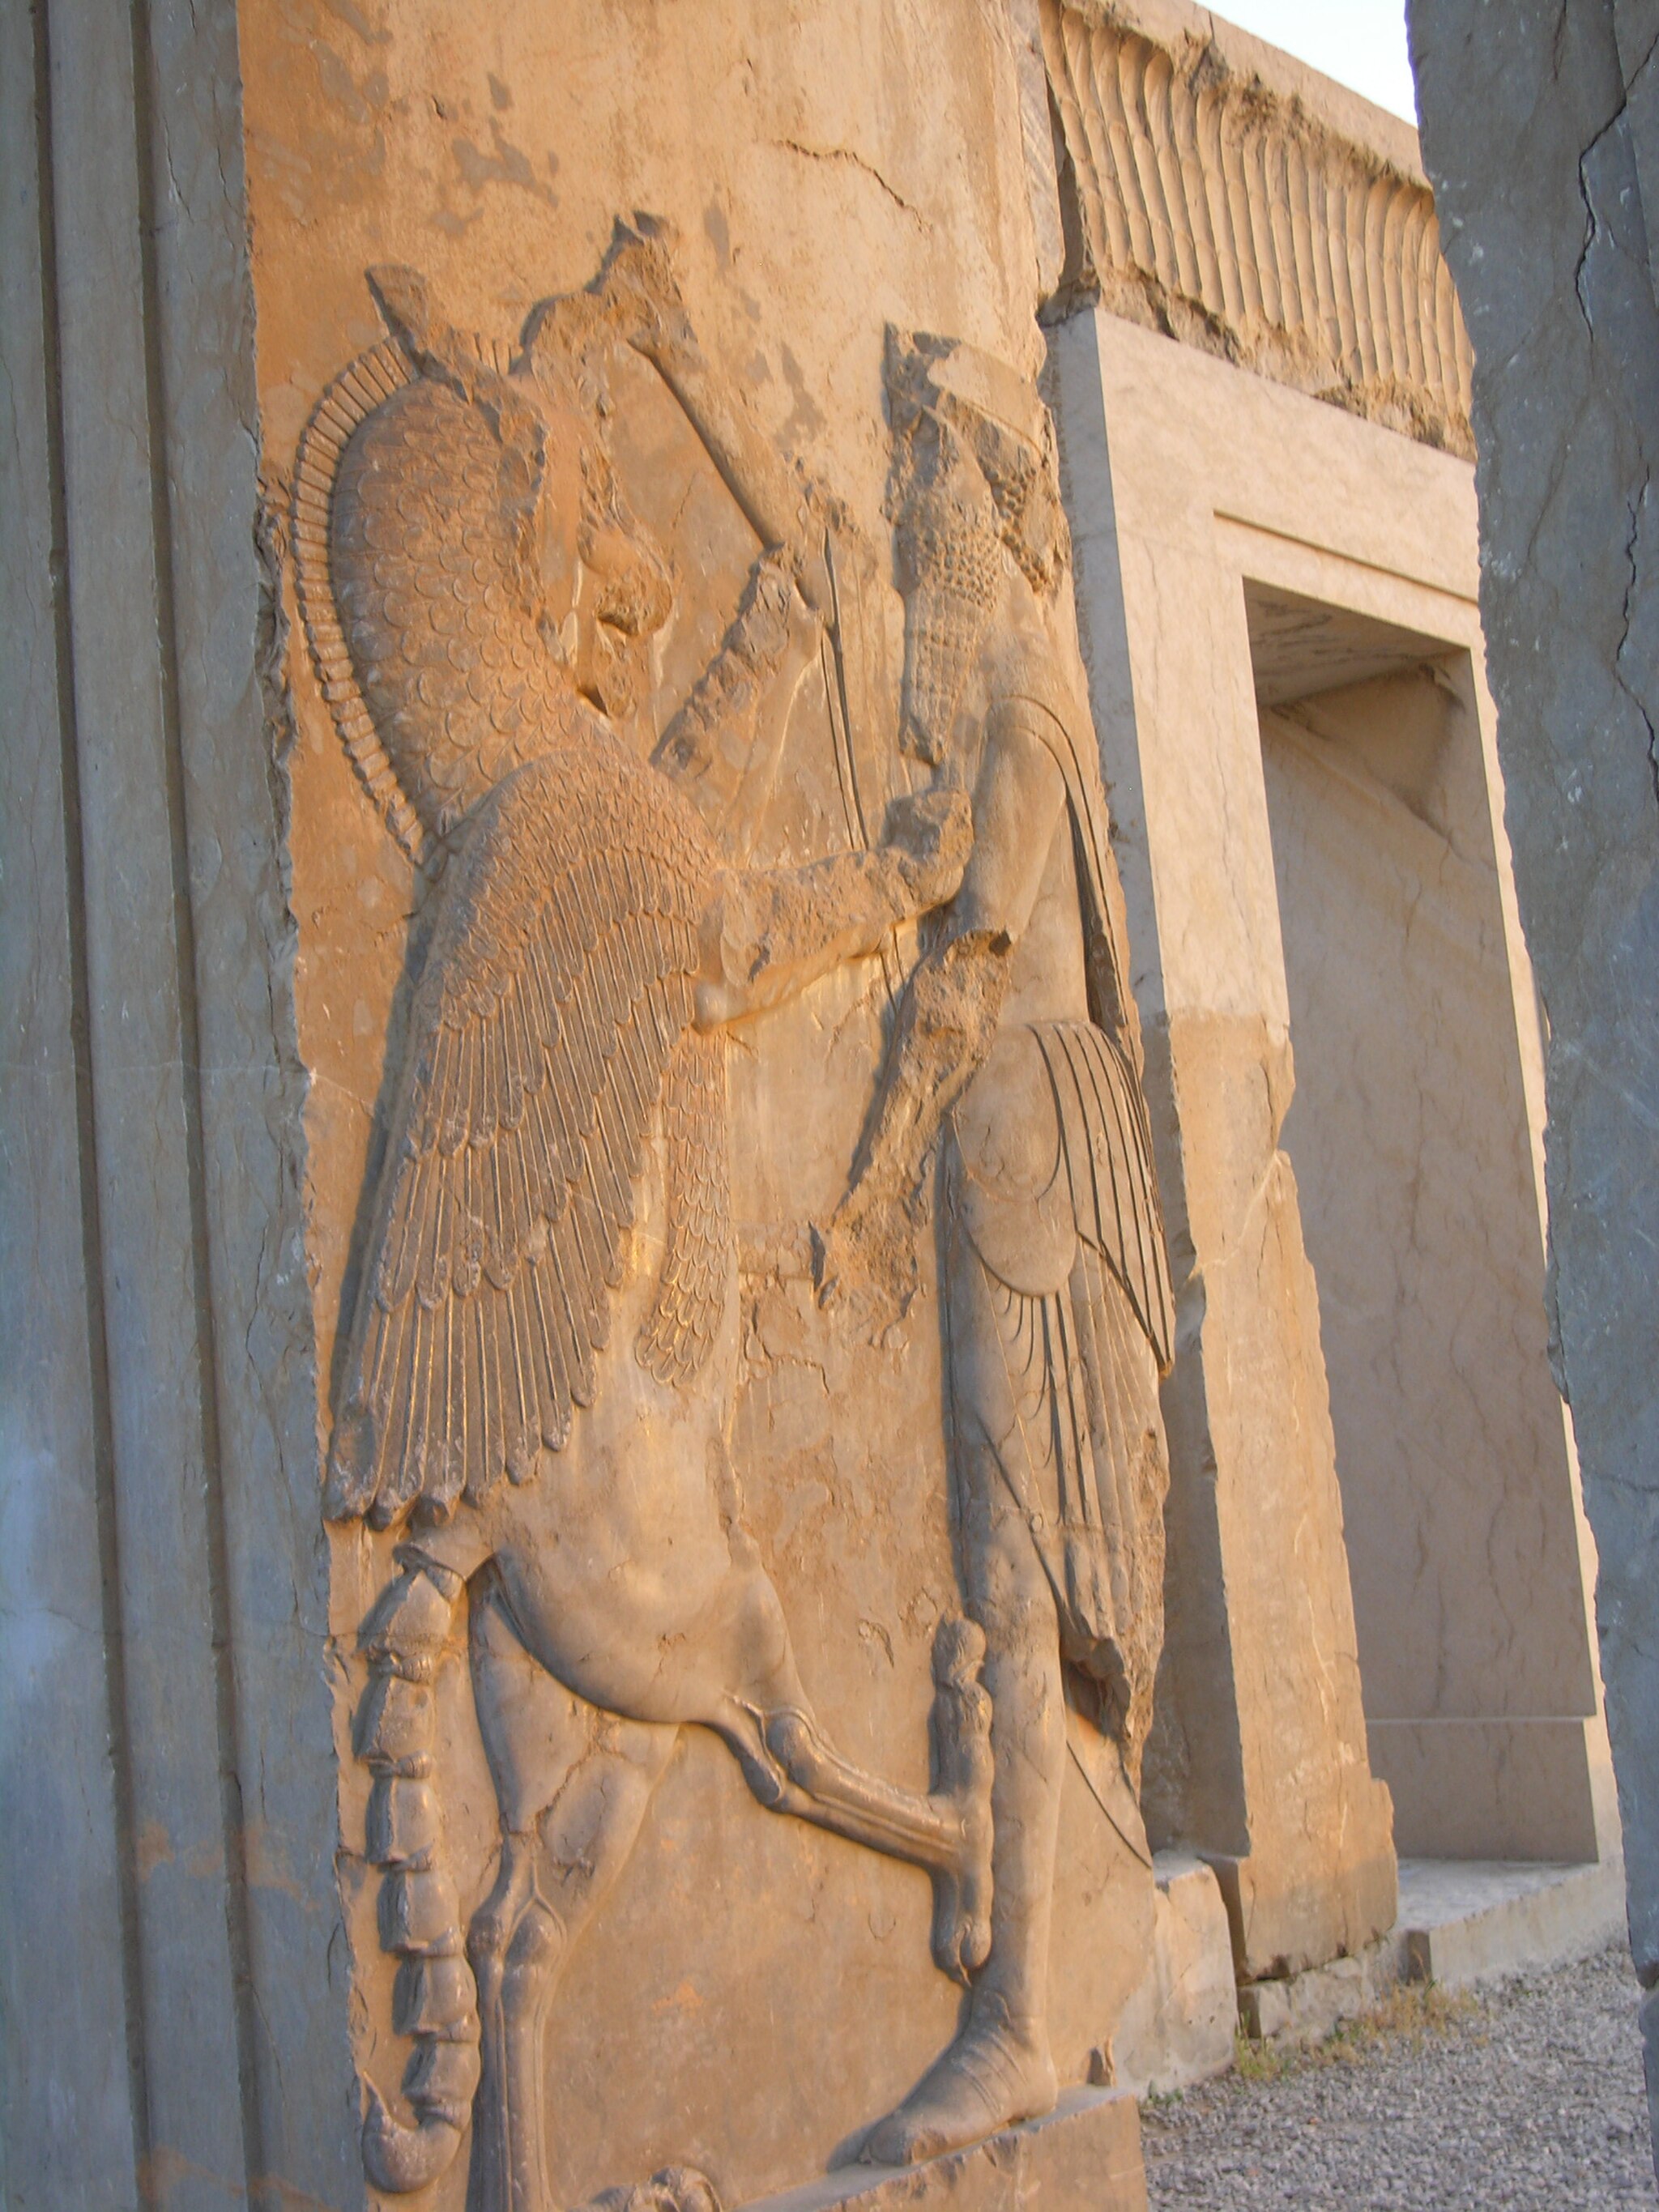
Title: Persepolis-107886
Description: Persepolis (Iran (Islamic Republic of))
Date: 2006-05-17
Categories: CC-BY-SA-3.0-IGO, Humans with fictional creatures, World Heritage Site photographs produced by UNESCO, Photographs produced by UNESCO, Files with coordinates missing SDC location of creation, 2006 in Persepolis, Men with animals in art, Reliefs of king killing a composite figure, Tachara, Persepolis